Transporter Industry International

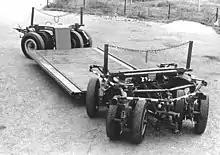
one of the first low-bed trailers of Scheuerle

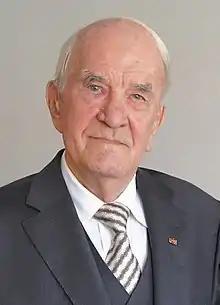
Otto Rettenmaier, founder of Transporter Industry International

In 1988, Otto Rettenmaier acquired one of the oldest and internationally leading manufacturers of heavy-duty vehicles. The German company (Scheuerle Fahrzeugfabrik) was experiencing economic difficulties. Rettenmaier had already been active as an entrepreneur: He expanded his parents' mill business to become the world market leader in the production of wood fibers (cellulose).